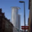
Label: skyscraper